Anna Letenská

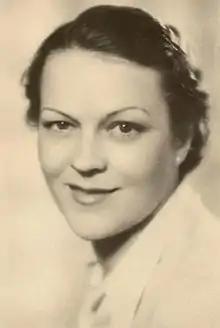

Anna Čalounová-Letenská (née Anna Svobodová) (29 August 1904 – 24 October 1942) was a Czech theatre and film actress. During the 1930s and 40s, she appeared in twenty-five films. She was murdered in the Nazi concentration camp of Mauthausen.